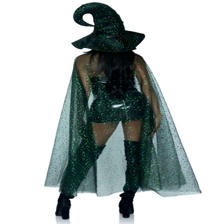
Label: Modal